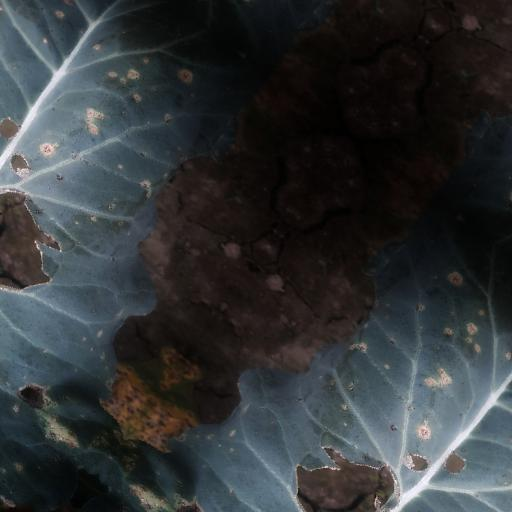
Label: Black Rot